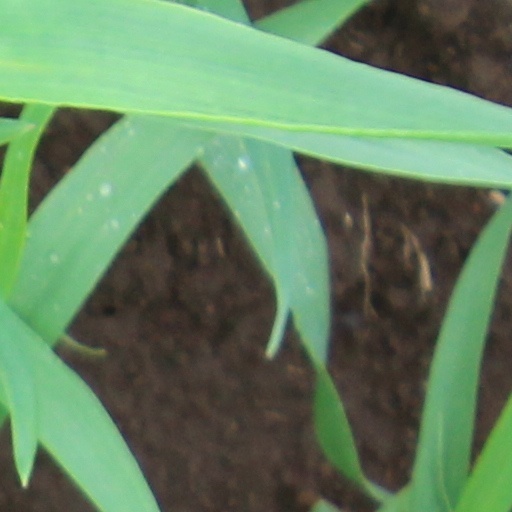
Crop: wheat